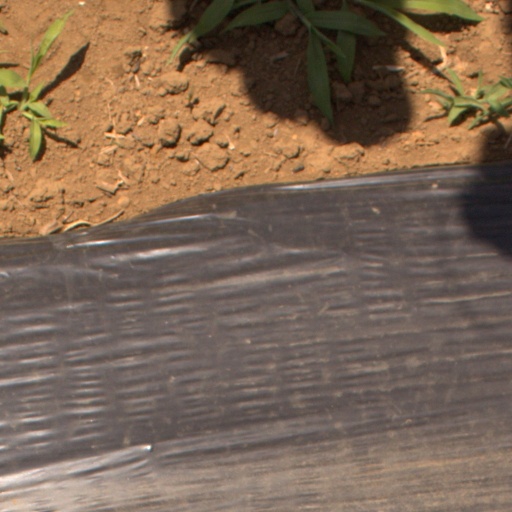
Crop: Jerusalem artichoke